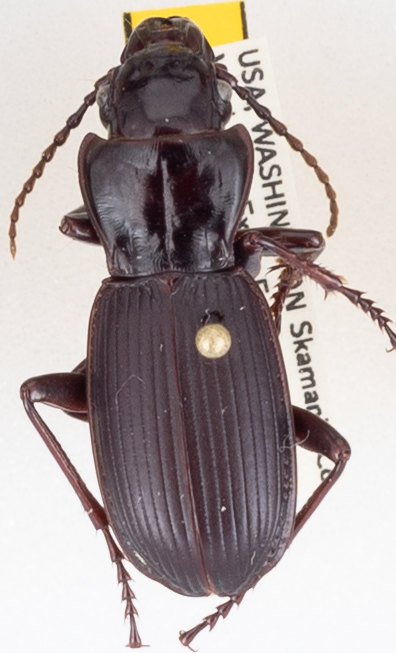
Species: Pterostichus lama
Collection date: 2018-08-28
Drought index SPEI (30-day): -1.28
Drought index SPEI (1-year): -0.39
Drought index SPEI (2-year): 0.54